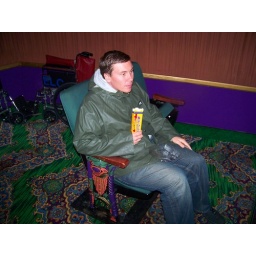
Kurtie sitting in the box seat area in which Orson Wells watched Citizen Kane